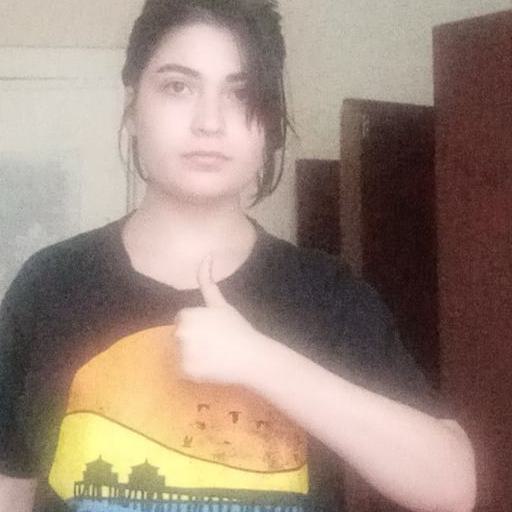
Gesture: like